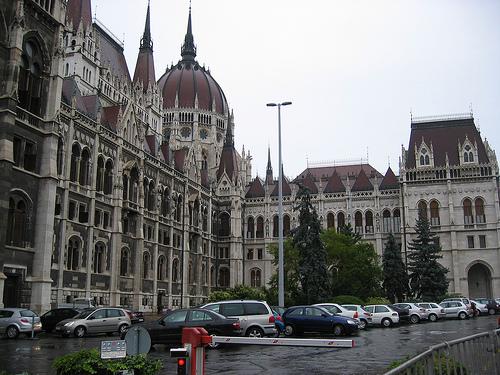
Weather: rain or strom